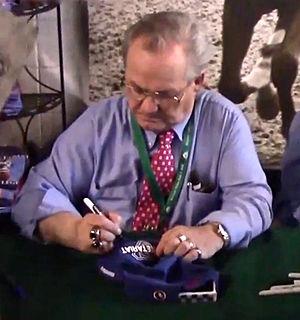
Ronald « Ron » Turcotte, C.M., est un jockey canadien, né à Drummond, au Nouveau-Brunswick le 22 juillet 1941.